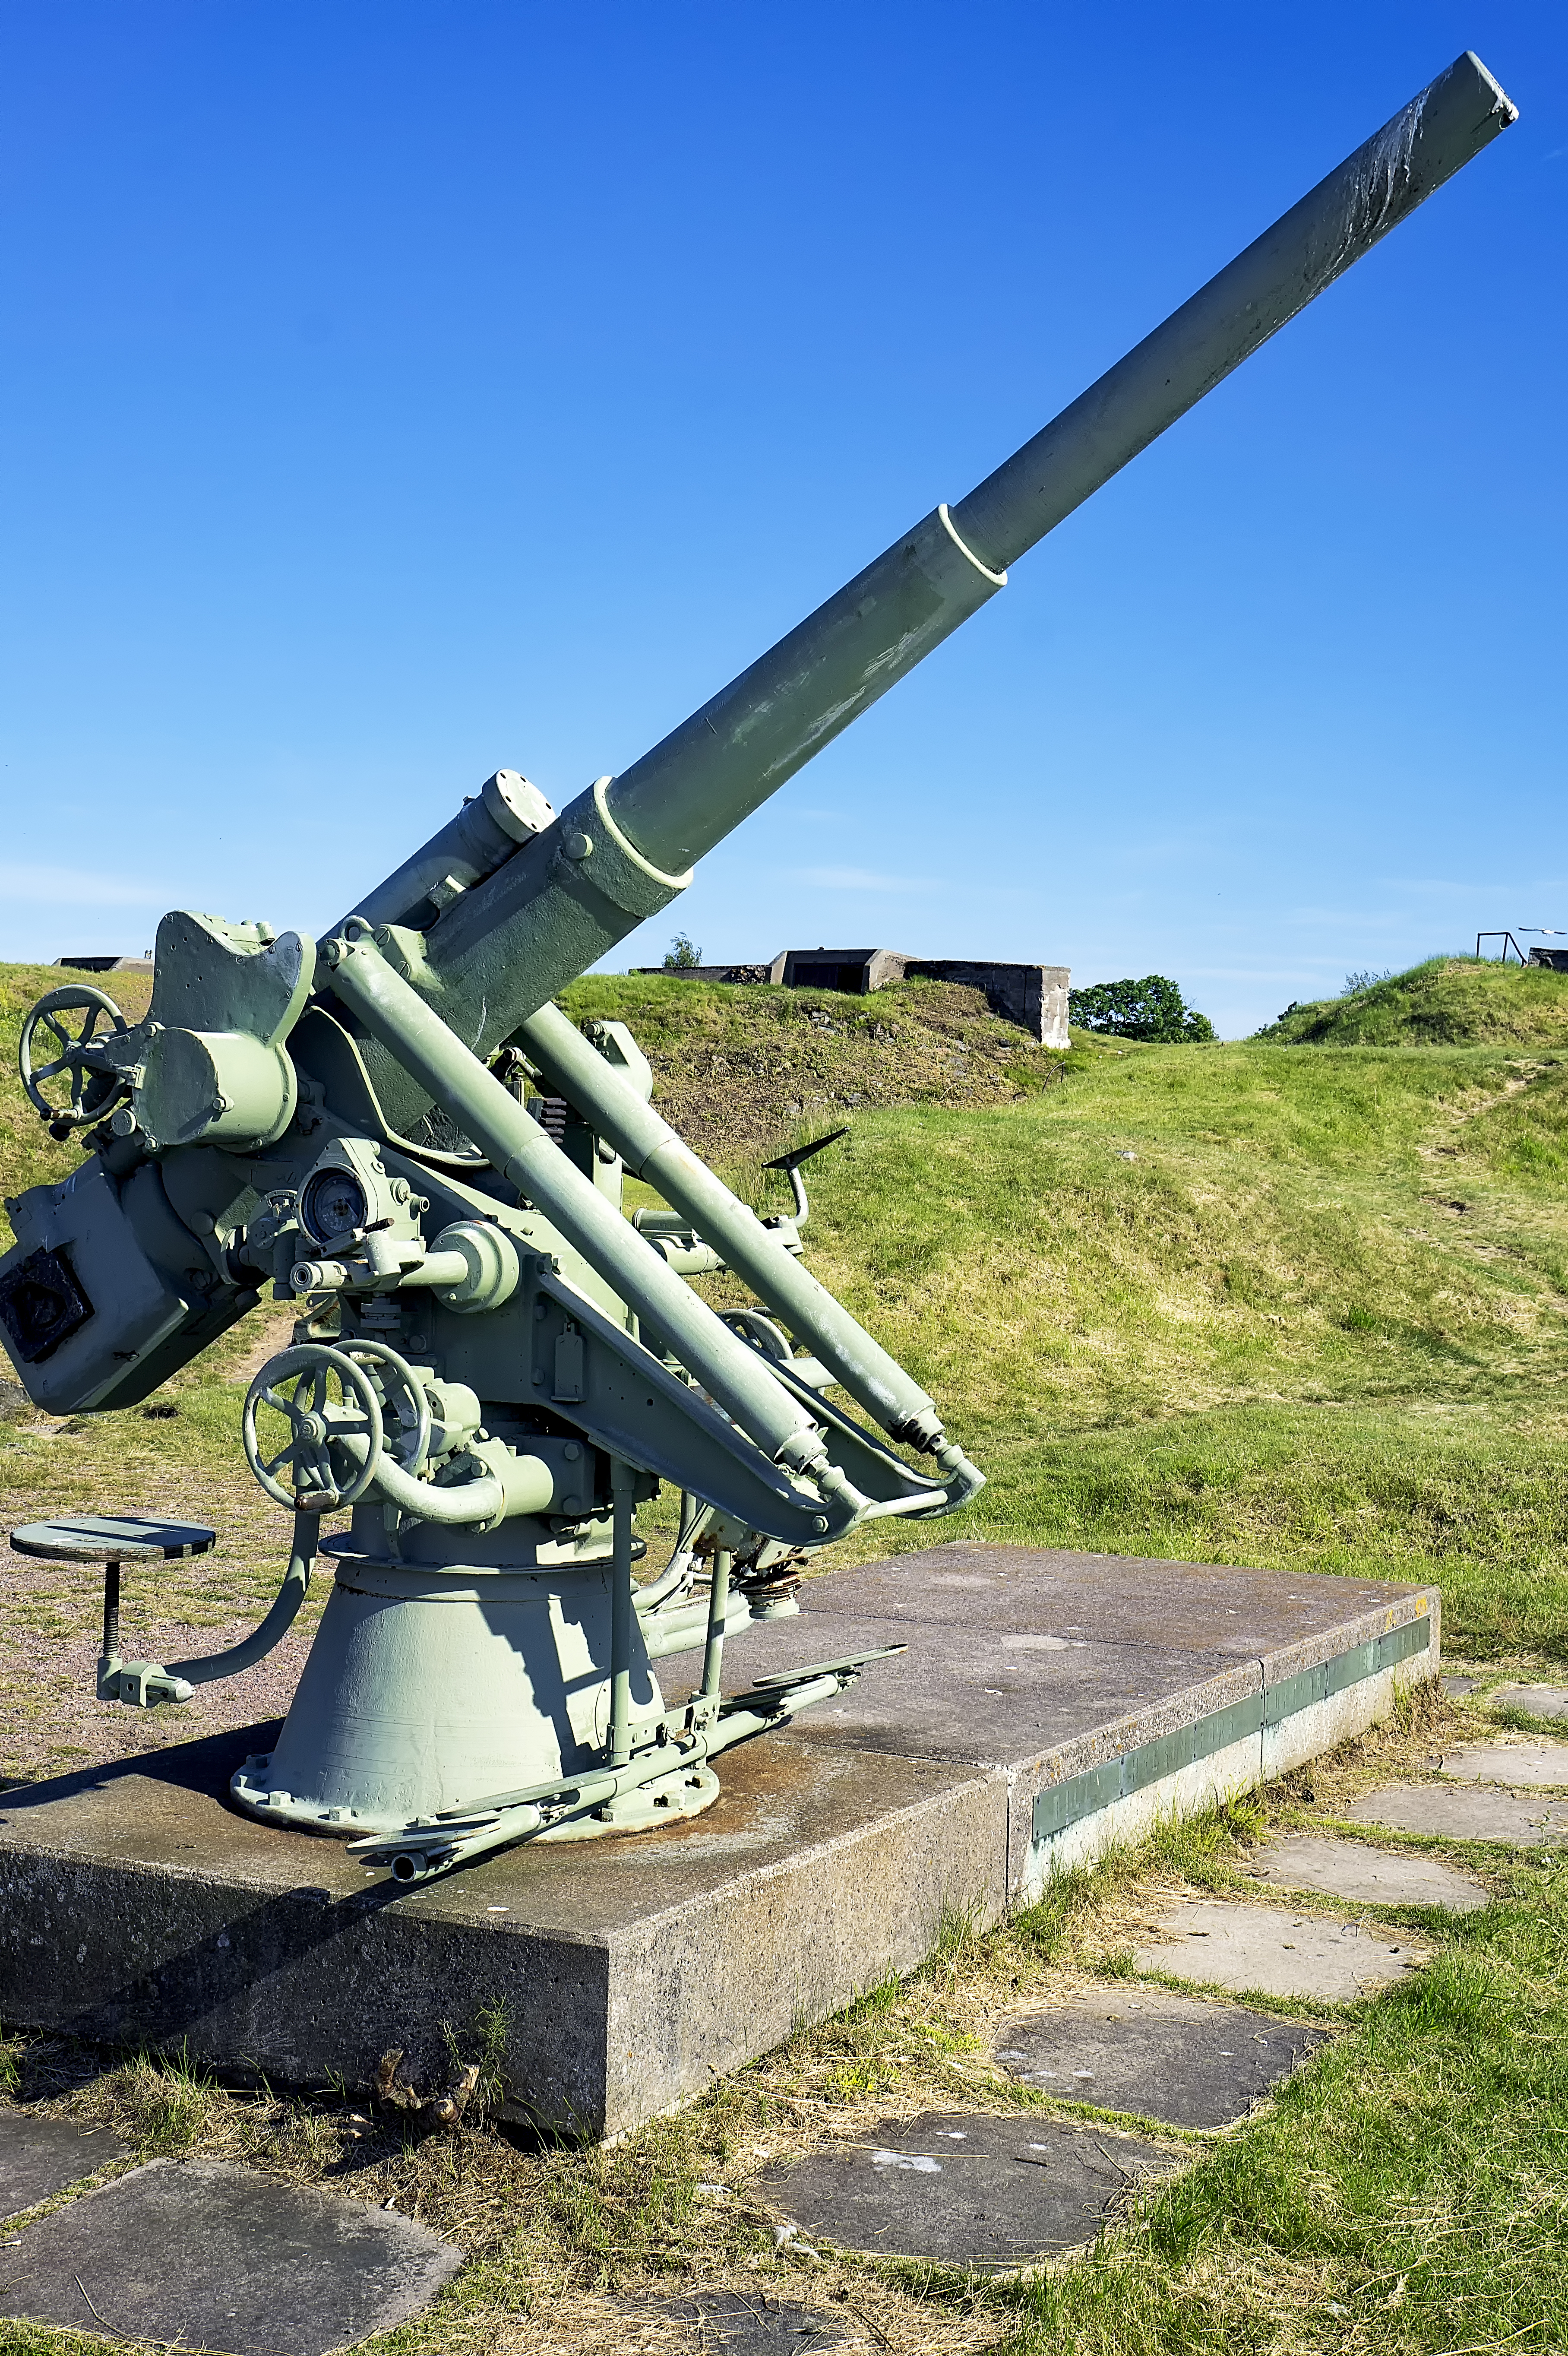
vehicle, two, weapon, world, war, gun, wwii, ww2, finland, helsinki, cannon, suomenlinna, tank, worldwar2, second, lnsimusta, antiaircraft, missile